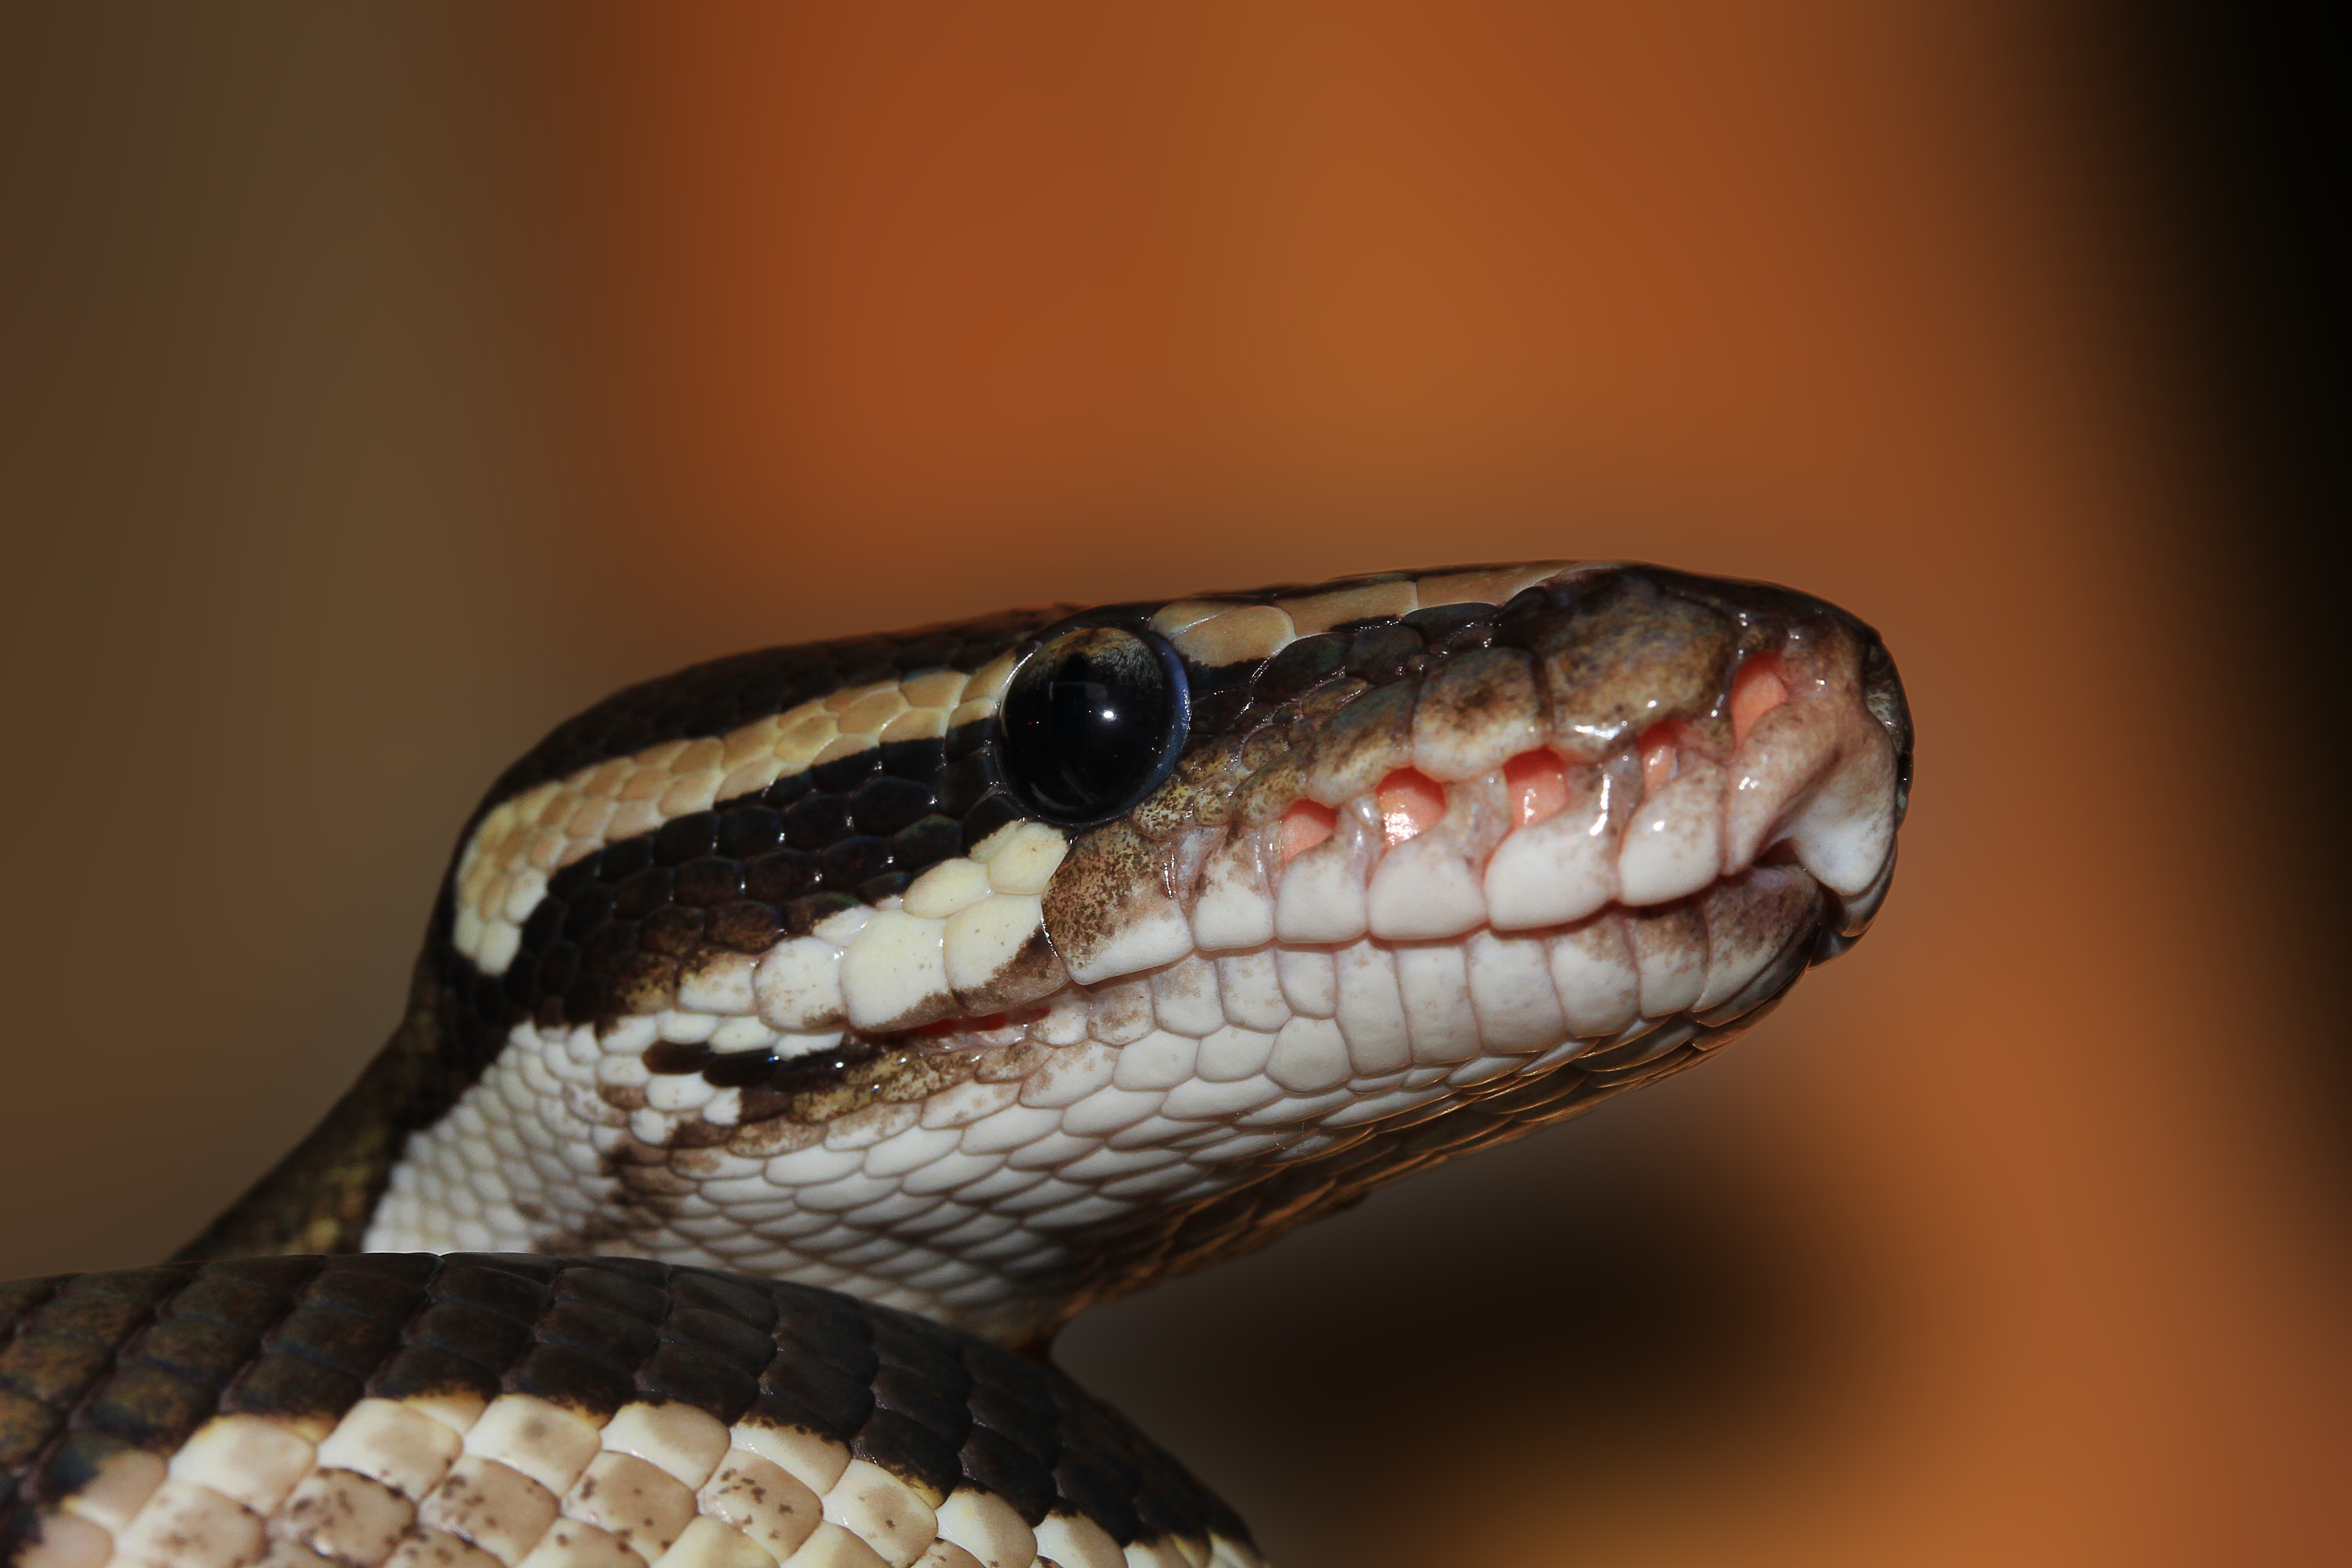
brown, reptile, close, fauna, mouth, close up, head, snake, vertebrate, beauty, exotic, mojave, serpent, constrictor, macro photography, non toxic, boa, python regius, ball python, elapidae, ballpyhton, scaled reptile, boas, hognose snake